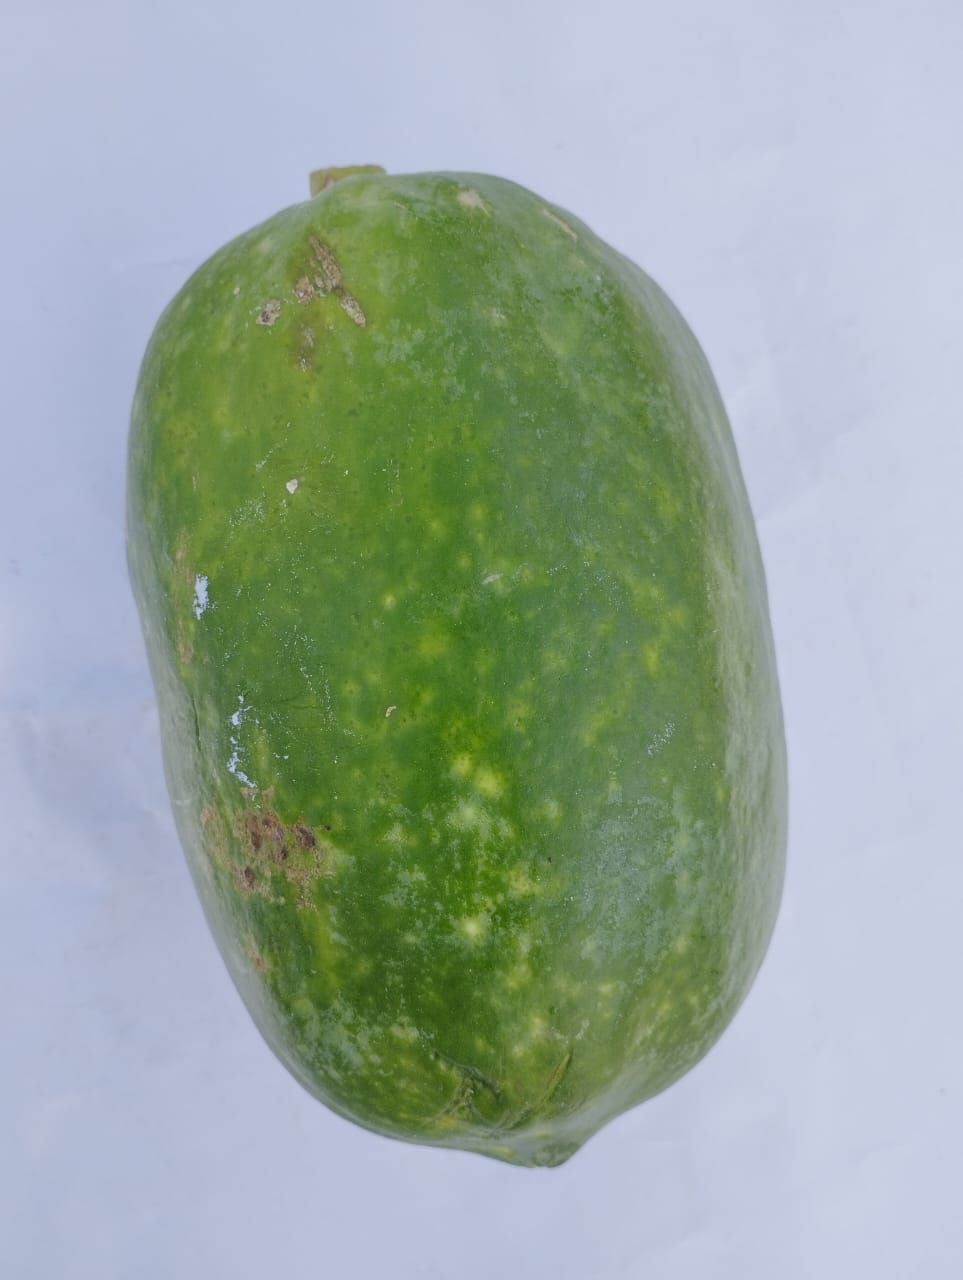
Label: Carica Papaya